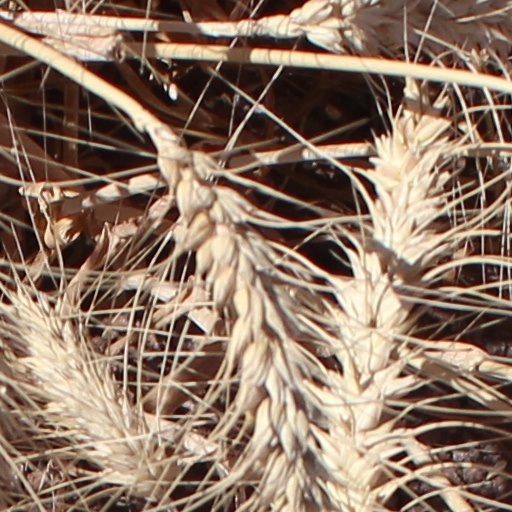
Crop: wheat